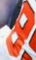
Number: 8